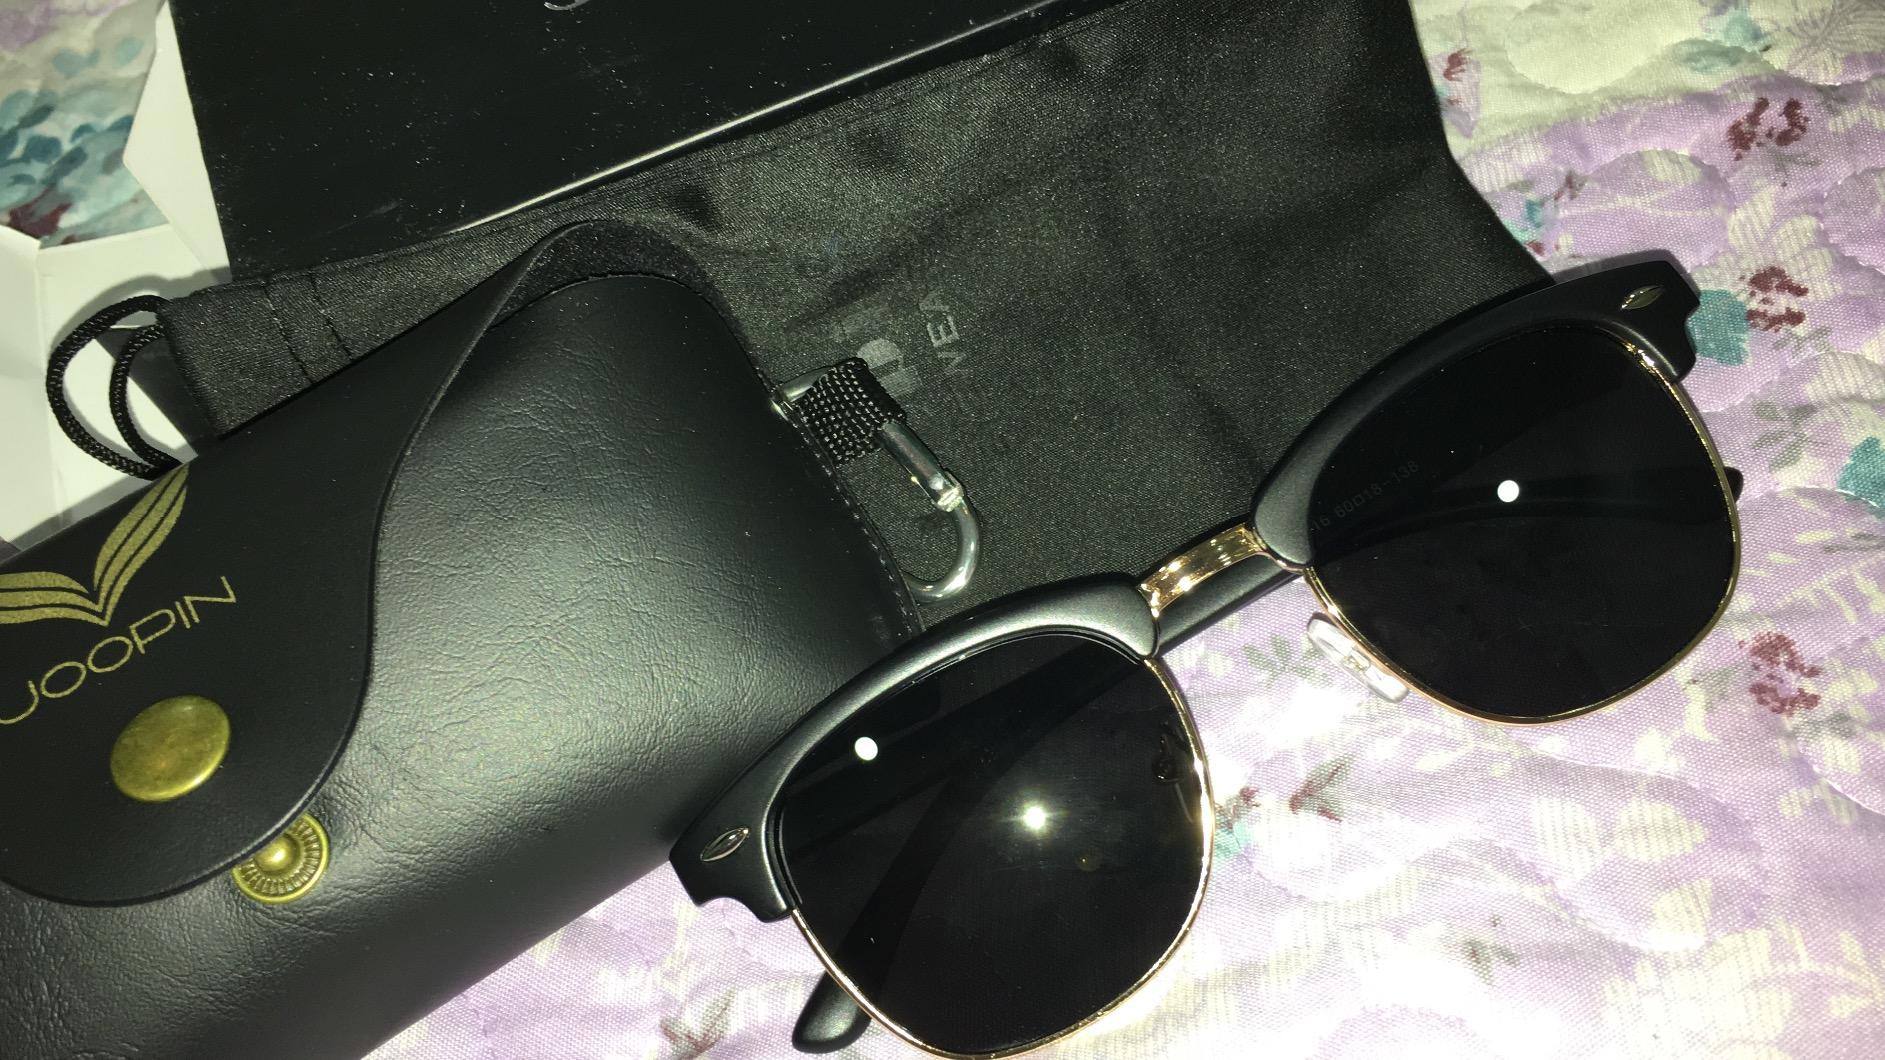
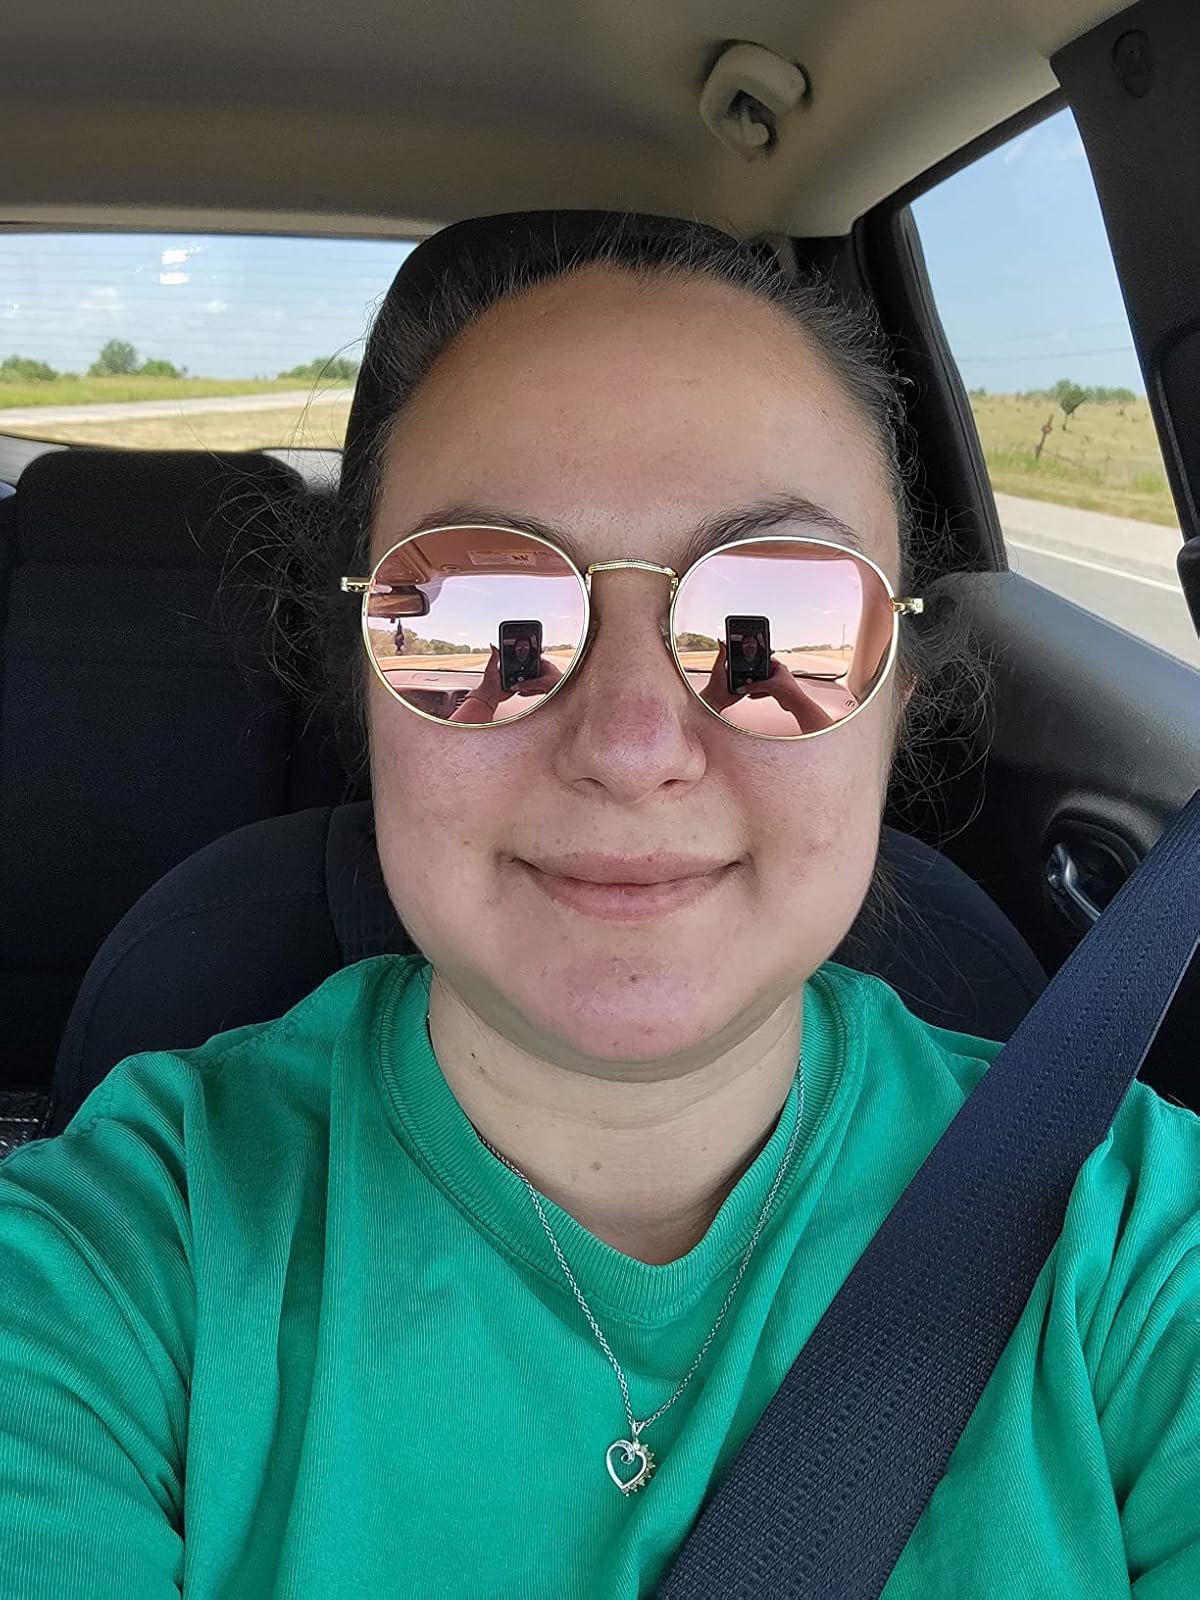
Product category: accessories_sunglasses
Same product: no